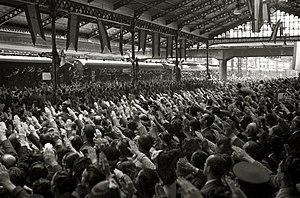
L’Espagne franquiste ou franquisme est le nom non officiel utilisé pour désigner le régime politique de l'Espagne fondé par le général Francisco Franco, de 1936/1939 à 1977. Il s'appuie sur une idéologie conservatrice et nationale-catholique, qui s'incarne dans des institutions autoritaires. Au cours de cette période, l'Espagne est désignée sur le plan du droit international sous le nom d'État espagnol.